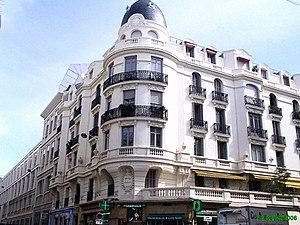
Nice est une commune du Sud-Est de la France, préfecture du département des Alpes-Maritimes et deuxième ville de la région Provence-Alpes-Côte d'Azur derrière Marseille. Située à l'extrémité sud-est de la France, à une trentaine de kilomètres de la frontière franco-italienne, elle est établie sur les bords de la mer Méditerranée, le long de la baie des Anges et à l'embouchure du Paillon.
Le quartier des Musiciens, aussi appelé quartier Thiers, fait partie du centre de Nice, à quelques minutes à pied du grand axe actuel de l'avenue Jean-Médecin.
La ville de Nice possède de nombreux immeubles et bâtiments dénommés palais.